Toshihiro Matsushita

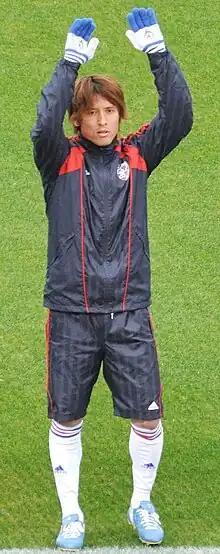

is a former Japanese football player.